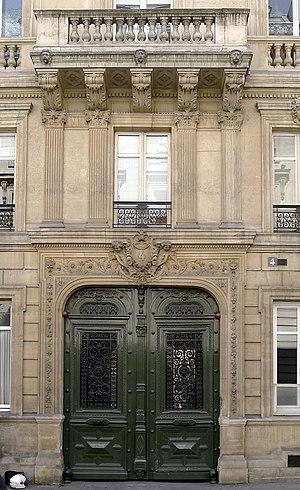
Rue Saint-Florentin (immeuble n°4) - Paris Ier
La rue Saint-Florentin est une voie des 1ᵉʳ et 8ᵉ arrondissements de Paris.